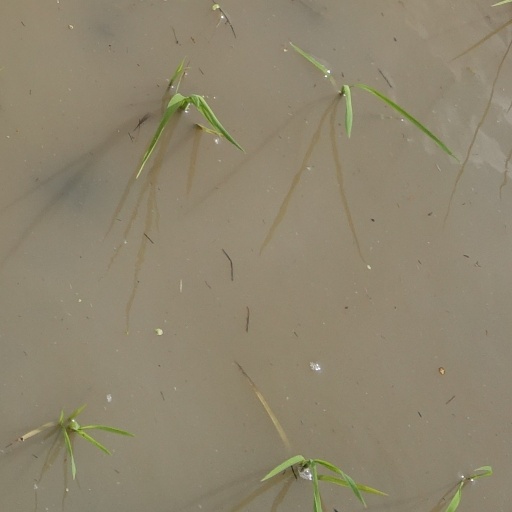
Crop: rice